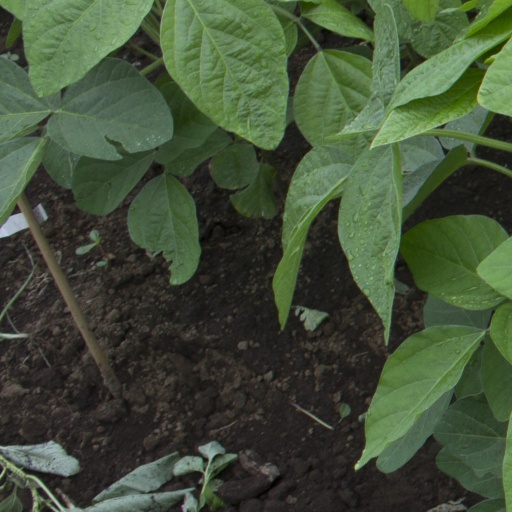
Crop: soybean